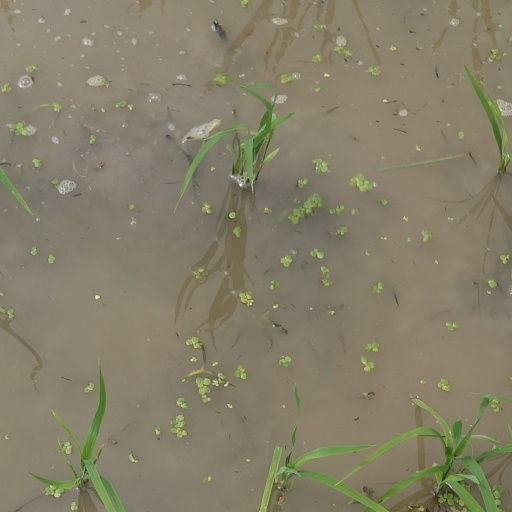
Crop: rice